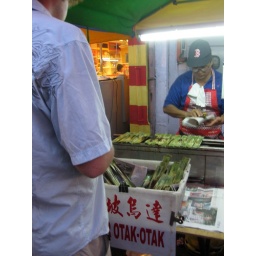
Strange fish meat cakes wrapped in banana leaf and grilled.